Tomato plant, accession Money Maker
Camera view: horizontal (90 deg, fisheye); turntable rotation: 60 degrees
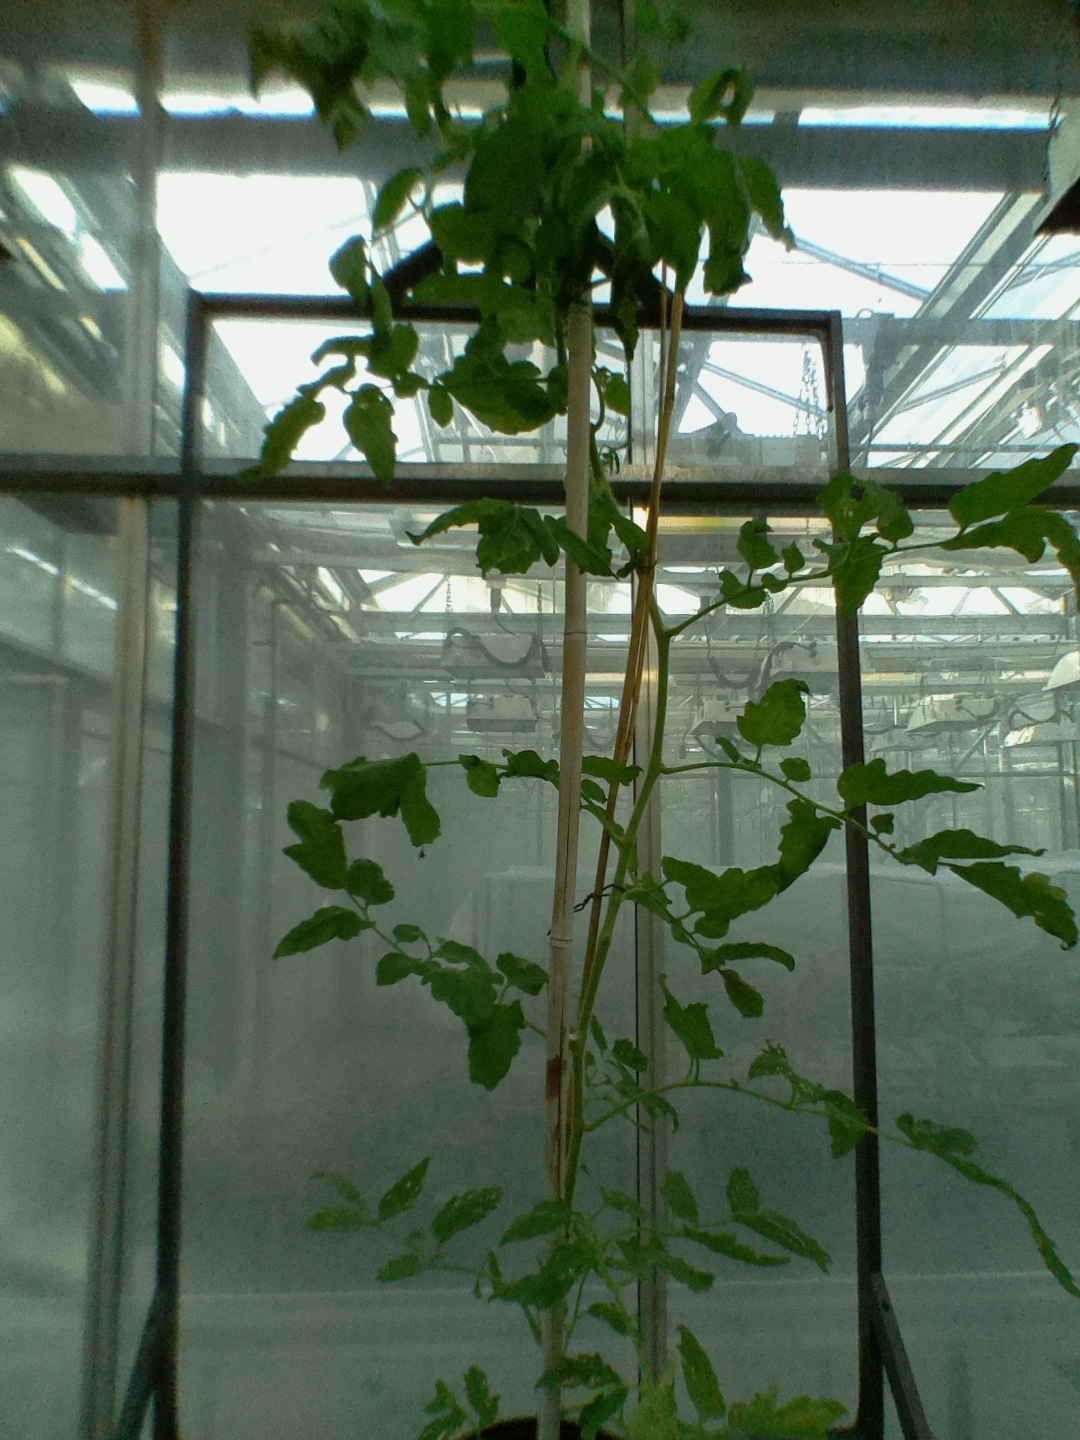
BBCH growth stage 71: 10%-20% of final fruit size